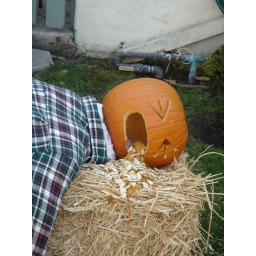
I was walking in the neighborhood near my office and happened upon this scarecrow/pumpkinhead guy.